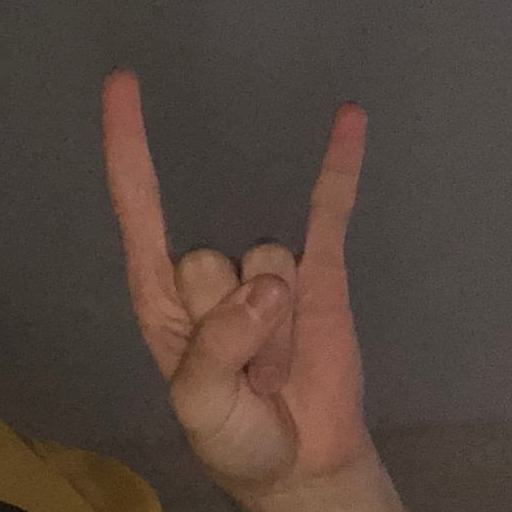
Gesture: rock